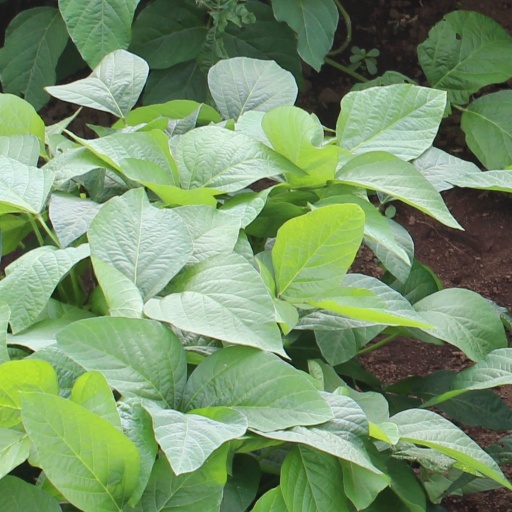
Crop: soybean